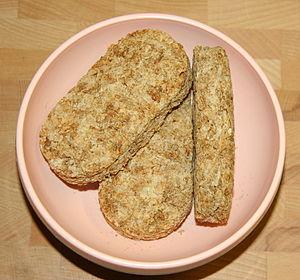
Weetabix Food Company ou Weetabix Limited, généralement raccourci par Weetabix est une entreprise agroalimentaire britannique produisant des céréales de petit-déjeuner à base de céréales complètes. L'entreprise distribue ses produits dans 80 pays.